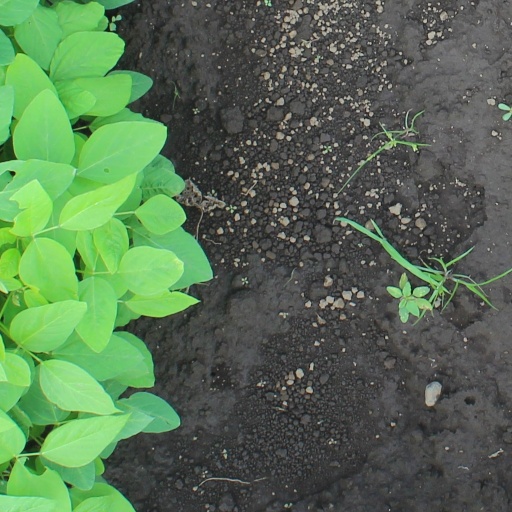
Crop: soybean